Gridley–Howe–Faden–Atkins Farmstead

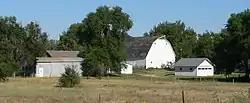

The Gridley–Howe–Faden–Atkins Farmstead, also known as Brookside Farm, in Kimball County, Nebraska near Kimball, is a historic, well preserved farmstead. It has buildings and structures dating from 1899 when Henry H. Howe built a one-story limestone house until 1947 when the last structure on the property was built. The property claim had been proven by James Gridley in 1891, at which time the property was irrigated, but Gridley moved on to Utah, and Howe obtained the farm.